Saturn IB

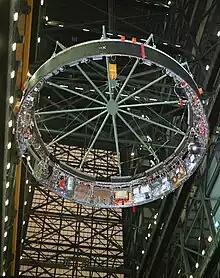
The instrument unit, which controlled the Saturn IB and Saturn V

IBM built the instrument unit at the Space Systems Center in Huntsville, Alabama. Located at the top of the S-IVB stage, it consisted of a Launch Vehicle Digital Computer (LVDC), an inertial platform, accelerometers, a tracking, telemetry and command system and associated environmental controls. It controlled the entire rocket from just before liftoff until battery depletion. Like other rocket guidance systems, it maintained its state vector (position and velocity estimates) by integrating accelerometer measurements, sent firing and steering commands to the main engines and auxiliary thrusters, and fired the appropriate ordnance and solid rocket motors during staging and payload separation events.